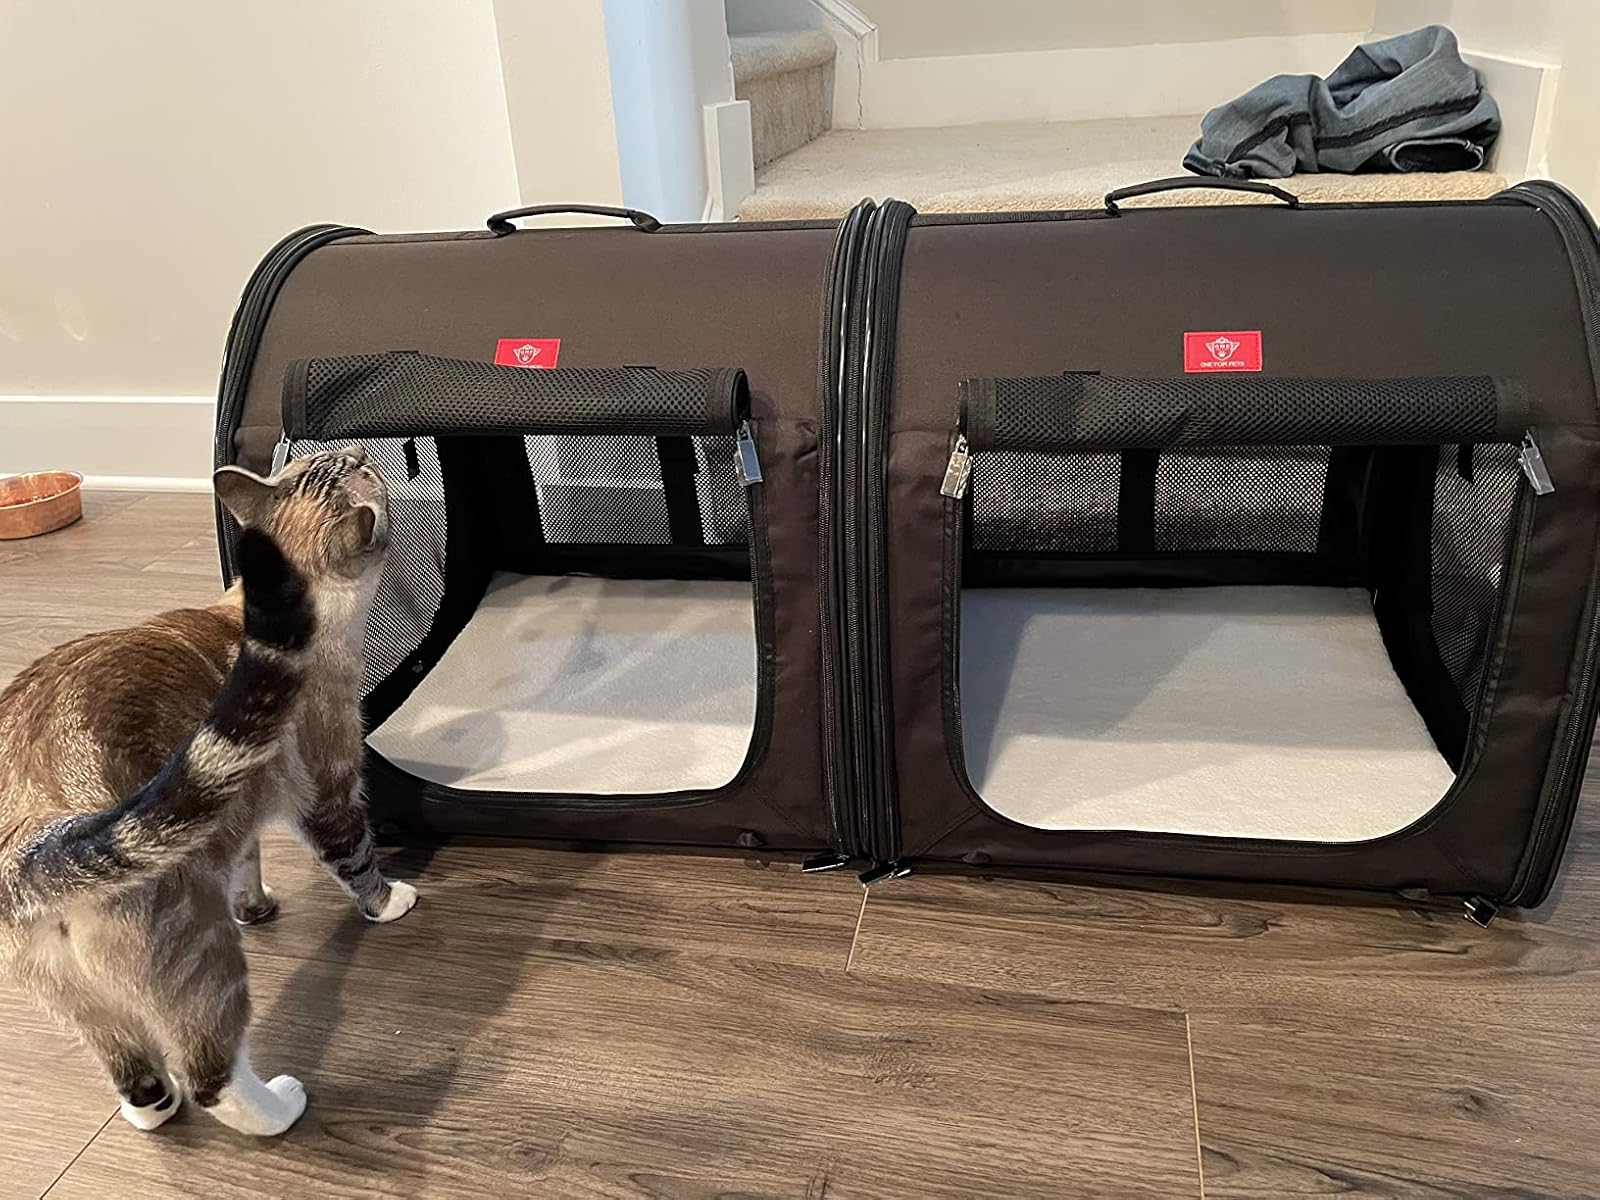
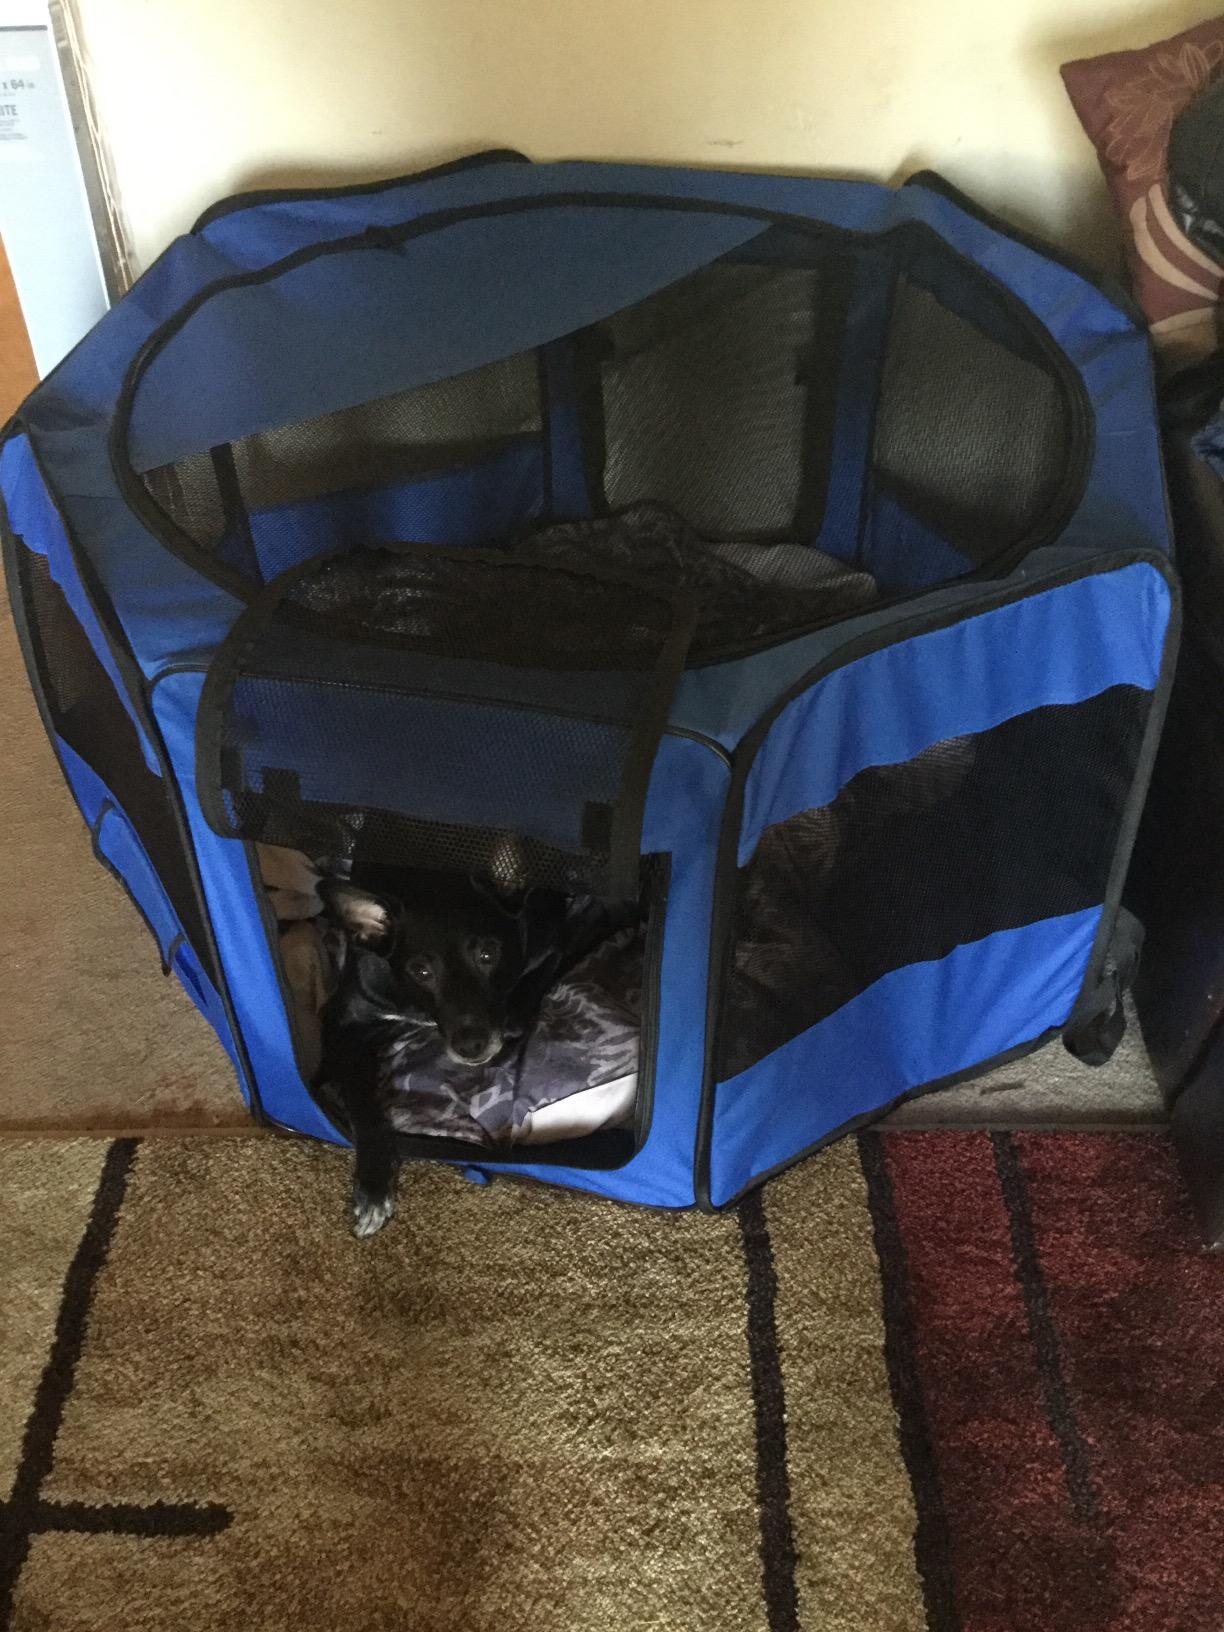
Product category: items_kennel
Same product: no